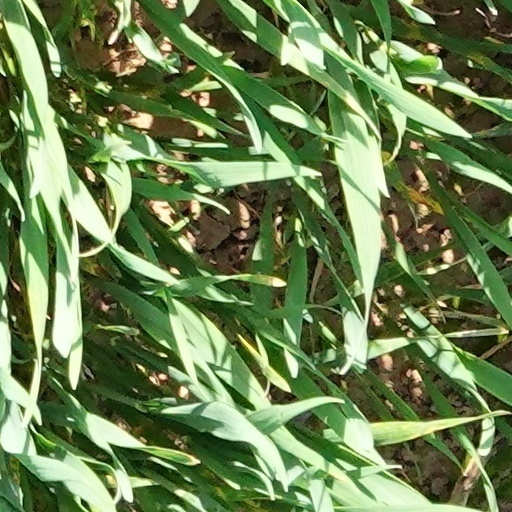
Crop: wheat